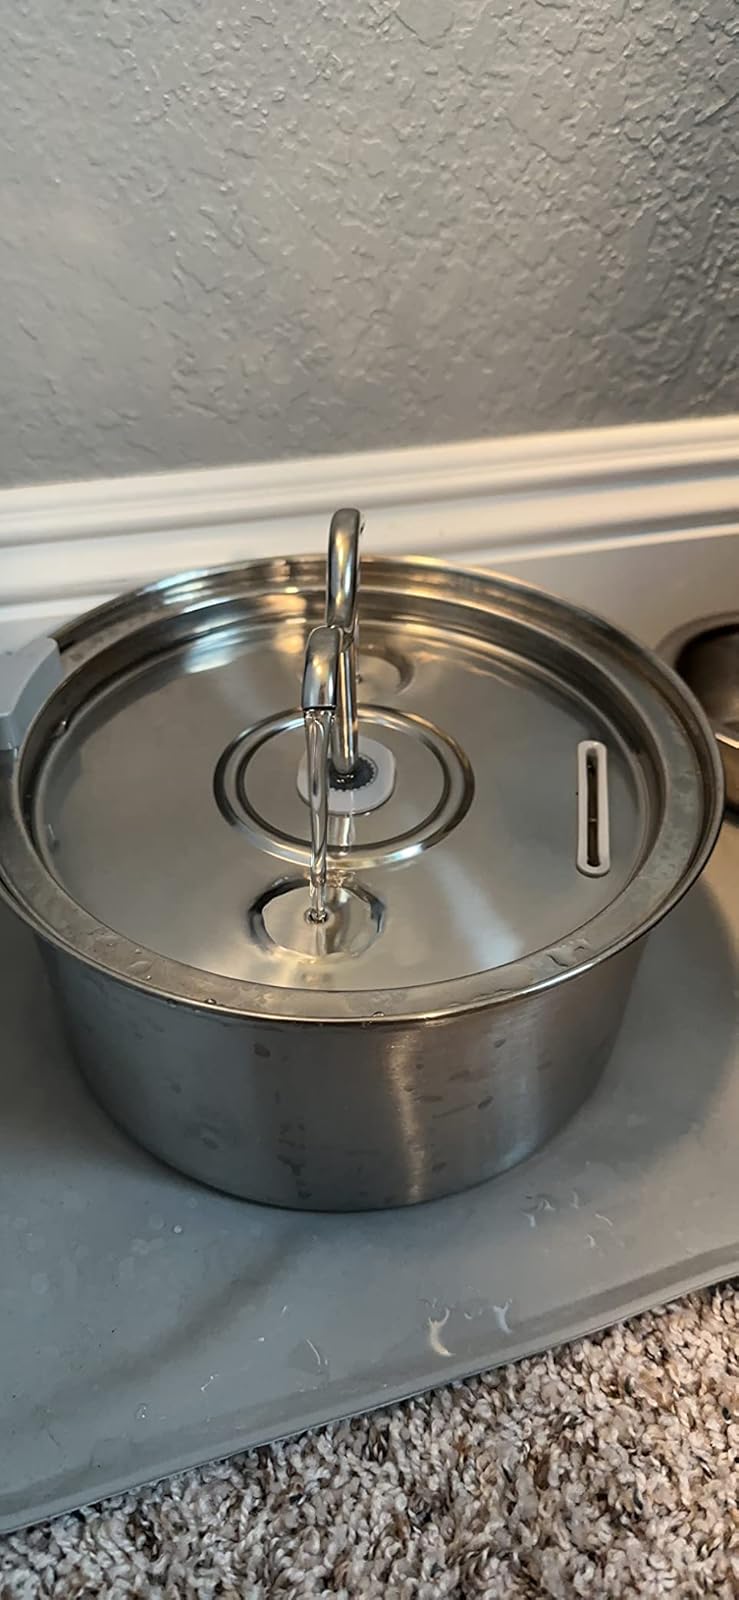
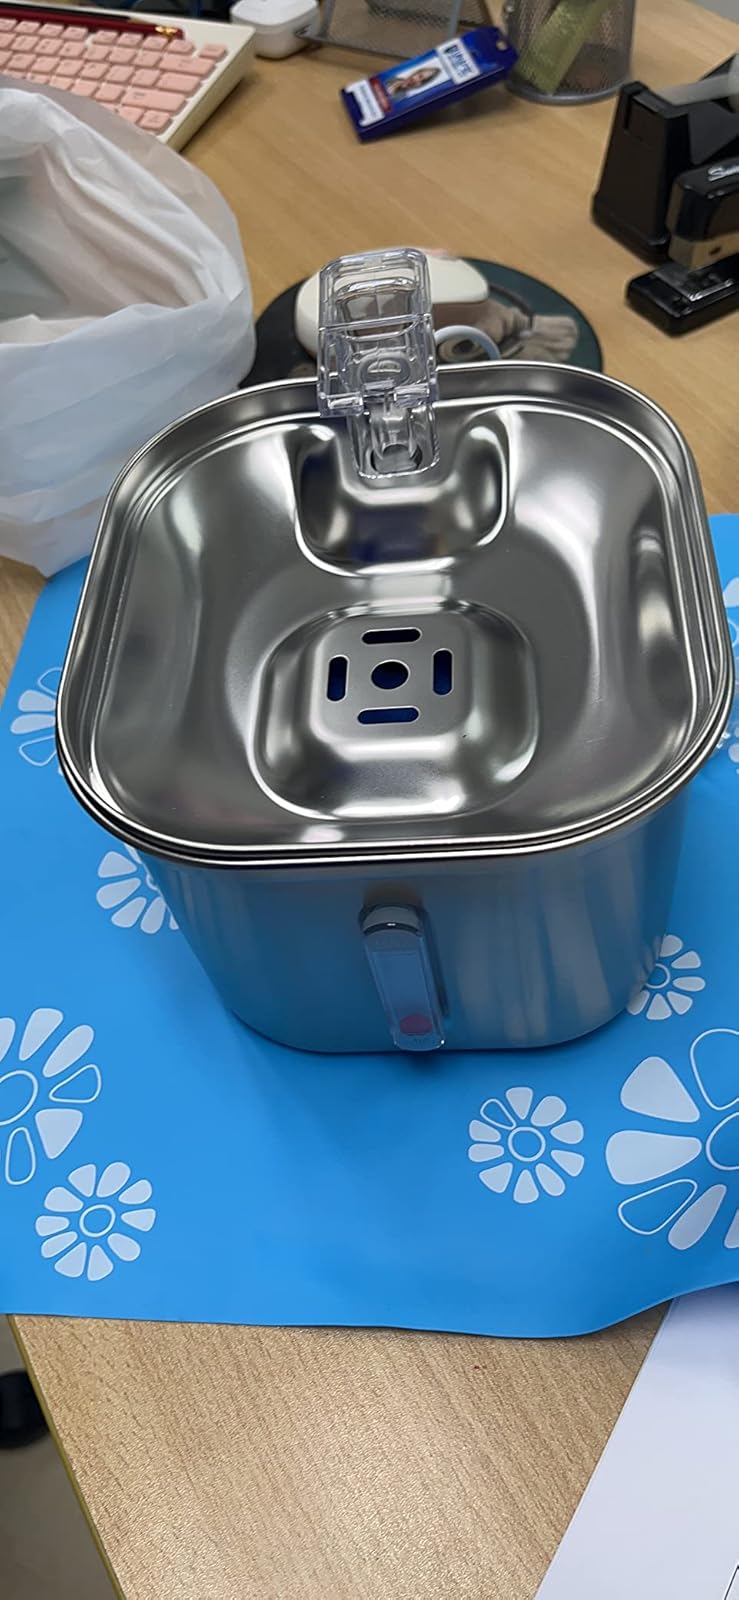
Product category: items_bowl
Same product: no